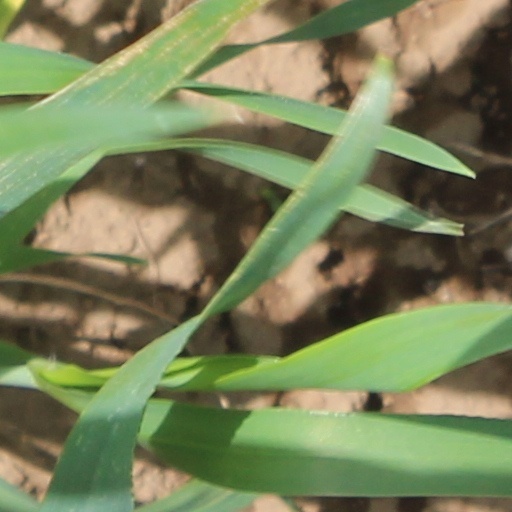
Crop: wheat